Maple River (Minnesota)

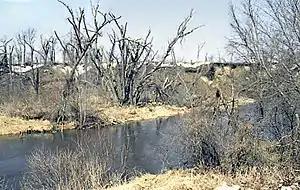
The Maple River near Mapleton

The Maple River is an tributary of the Le Sueur River in southern Minnesota in the United States. Via the Le Sueur, Blue Earth and Minnesota rivers, it is part of the watershed of the Mississippi River.